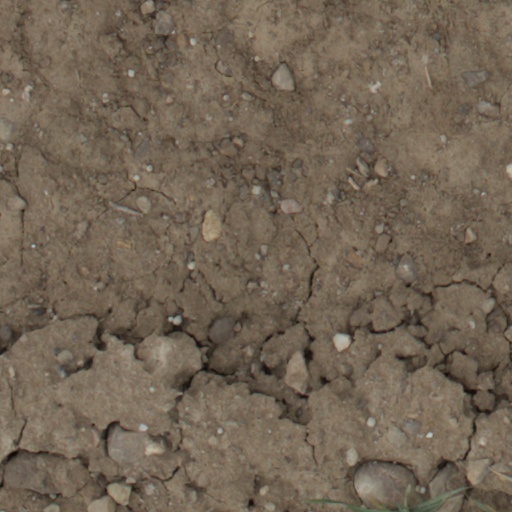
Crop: wheat